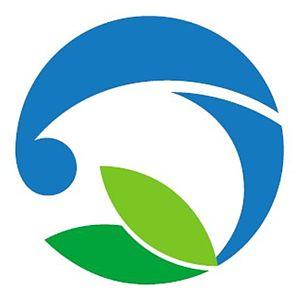
Makinohara est une ville située dans la préfecture de Shizuoka, au Japon.